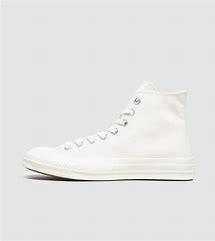
Brand: Converse
Model: Chuck Taylor All Star 70 Hi